Douglas Lafayette Weart

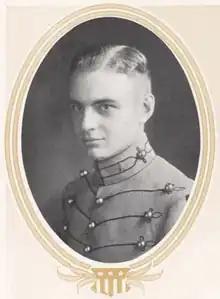
At West Point in 1915

Douglas Lafayette Weart (August 10, 1891 – April 5, 1975) was an American major general and a two-time recipient of the Legion of Merit and one Distinguished Service Medal.